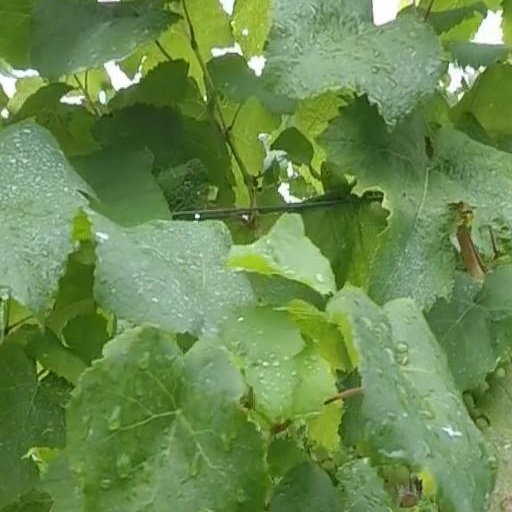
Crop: grape